Medium season 1

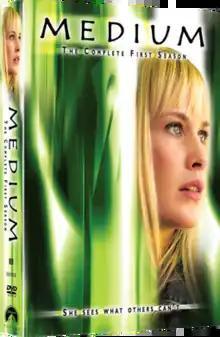
DVD cover

The first season of "Medium", an American television drama series, originally aired in the United States on NBC between January 3, 2005, and May 23, 2005. The show was created by Glenn Gordon Caron and based on the experiences of real-life medium Allison DuBois, a suburban wife and mother who uses her ability to communicate with the dead to assist law enforcement officials in criminal investigations. This is the first season to air on NBC.